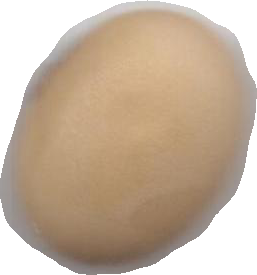
Variety: Anjasmoro